Answer in natural language. Considering the relative positions, where is black colour chair  shape square (highlighted by a blue box) with respect to light blue colour dresser birkeland (highlighted by a red box)? Choose between the following options: above or below
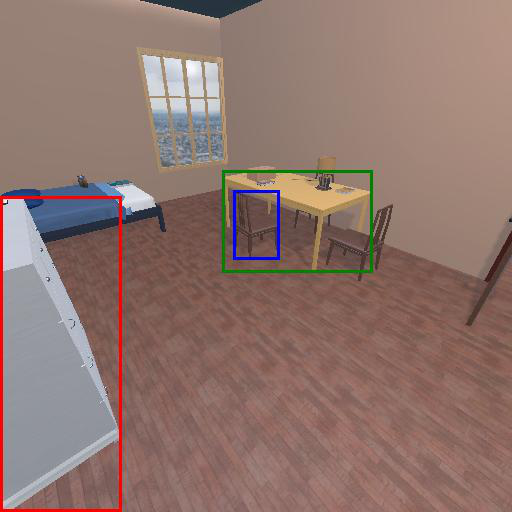
<answer>above</answer>